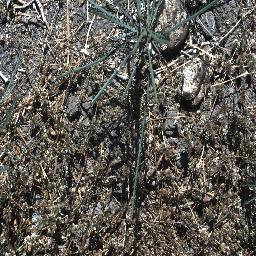
Label: parkinsonia